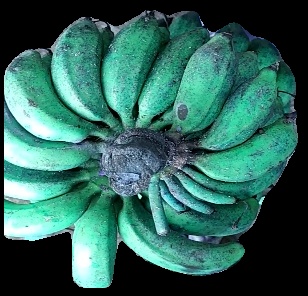
Variety: rasbale
Grade: grade3